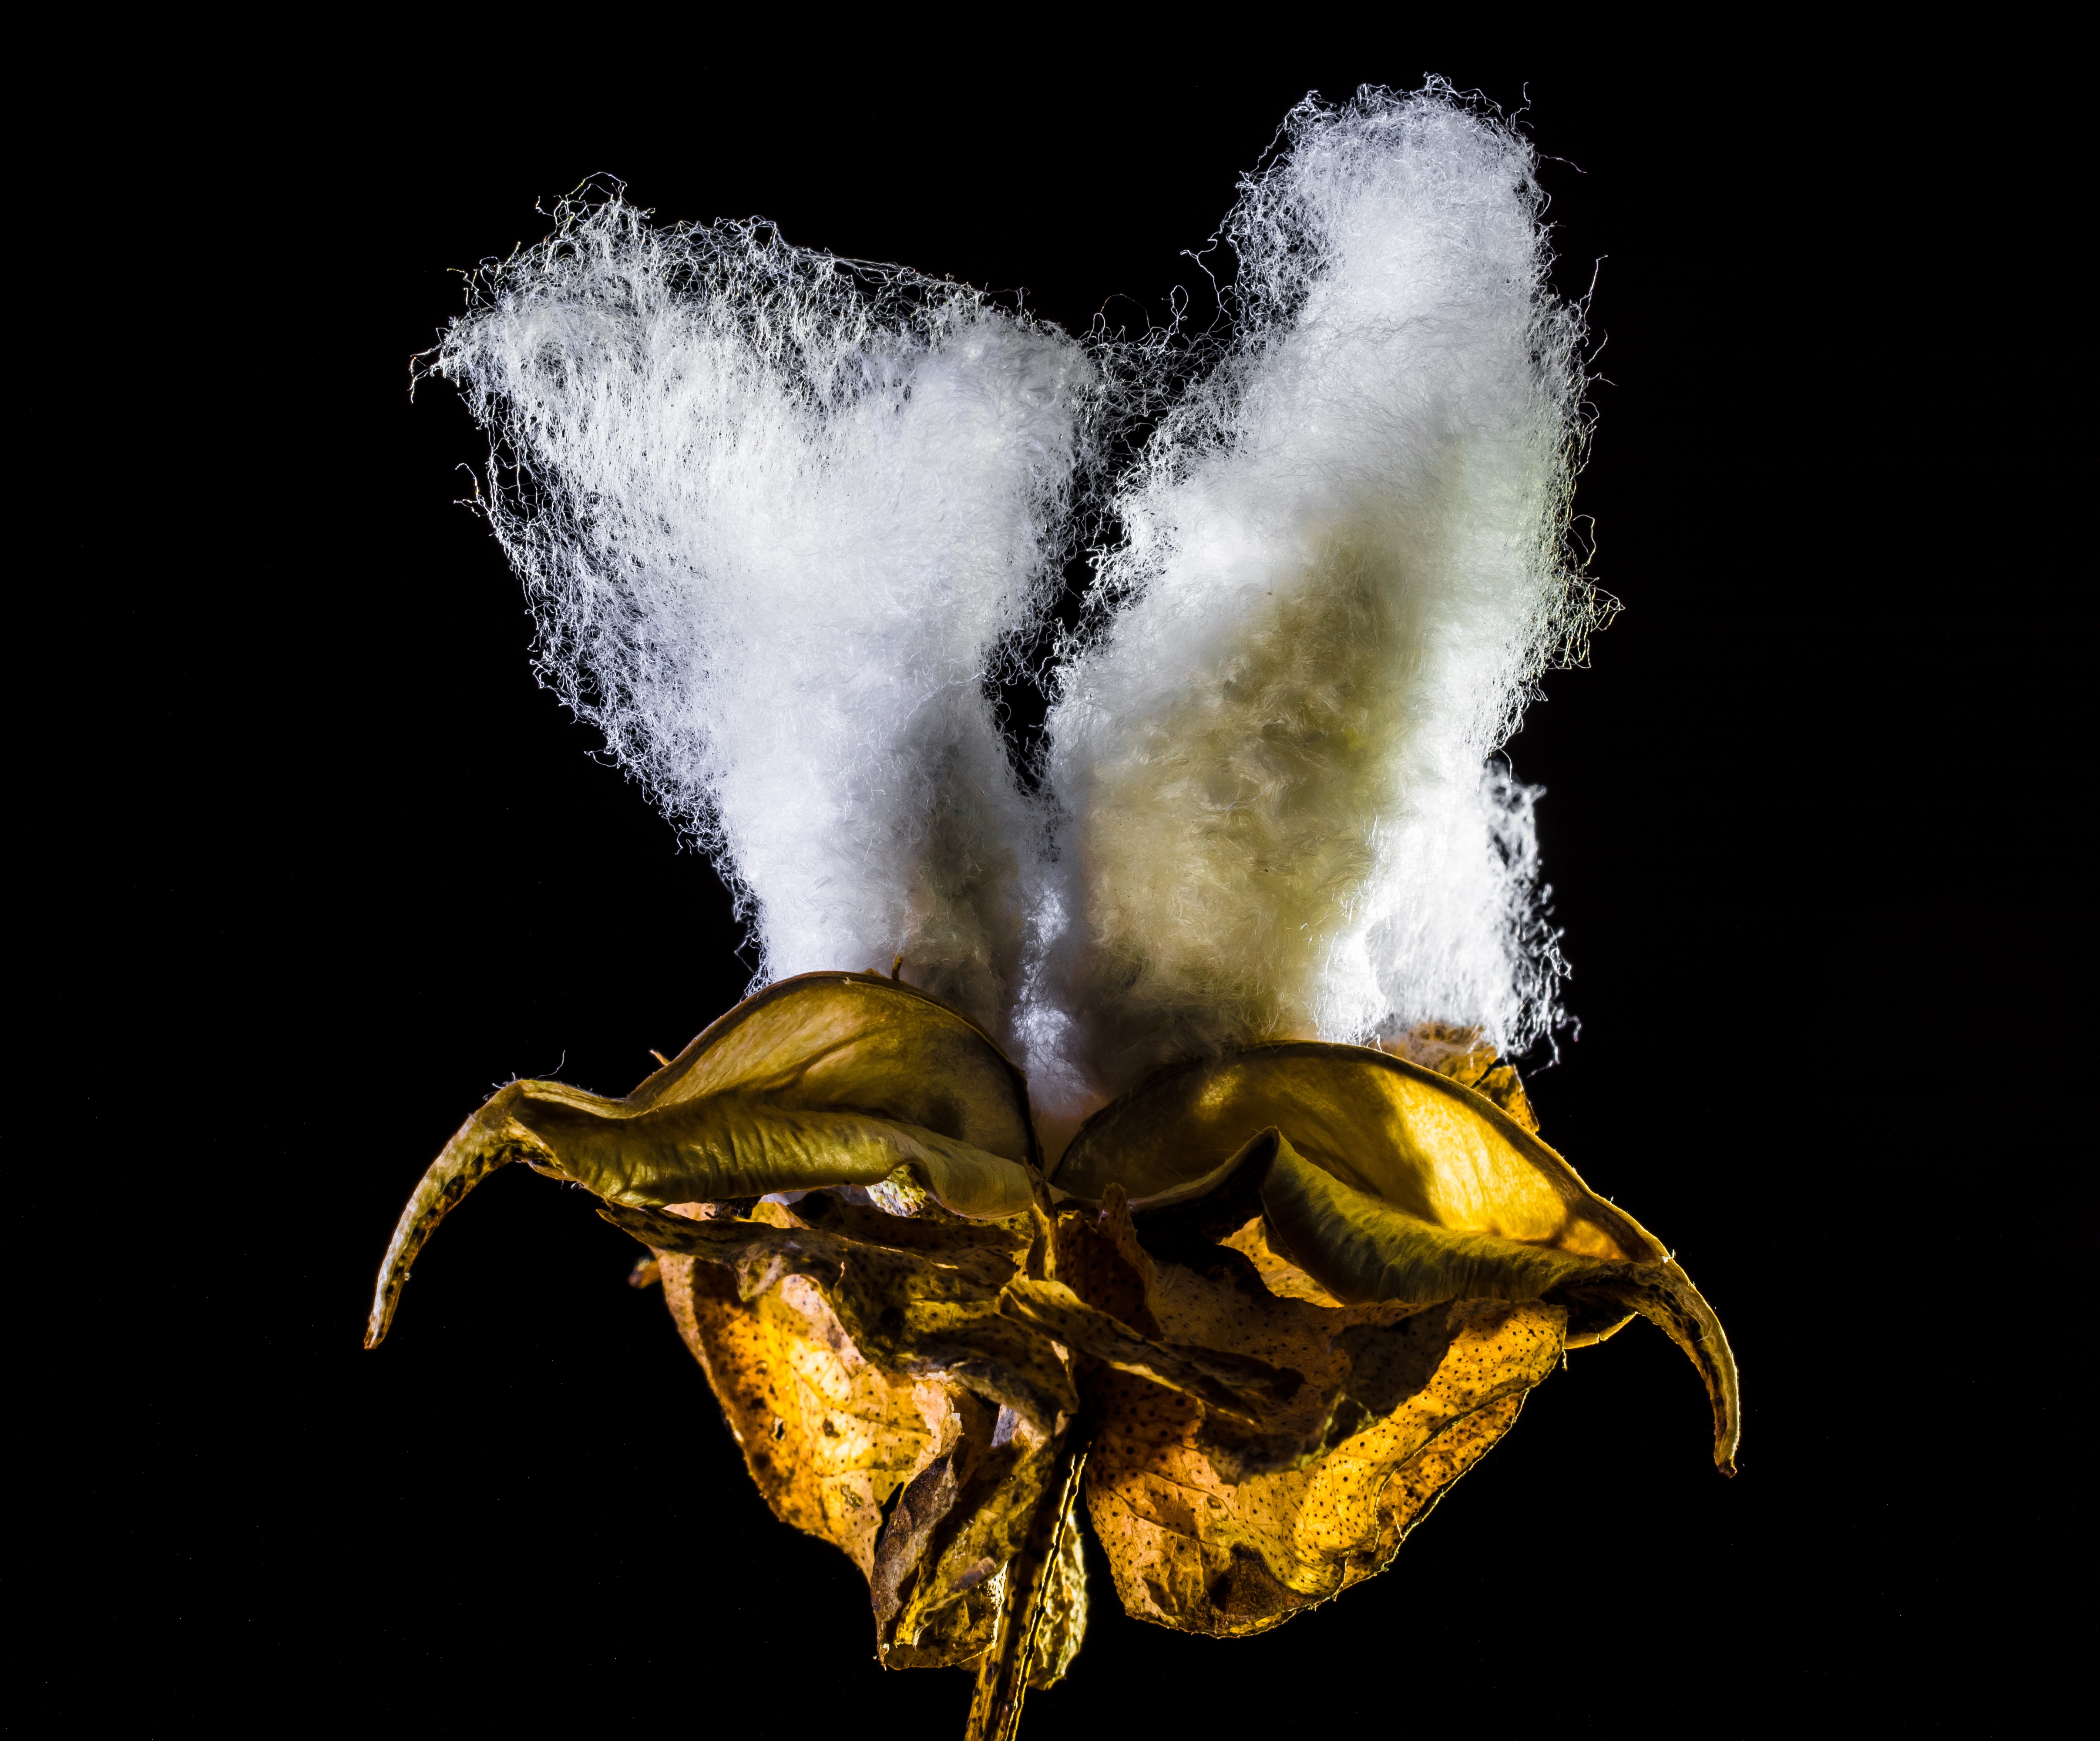
plant, leaf, flower, darkness, close up, cotton, macro photography, cotton capsule, cotton shrub